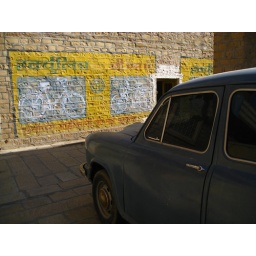
An antique car in front of painted walls on the streets of Jaisalmer.